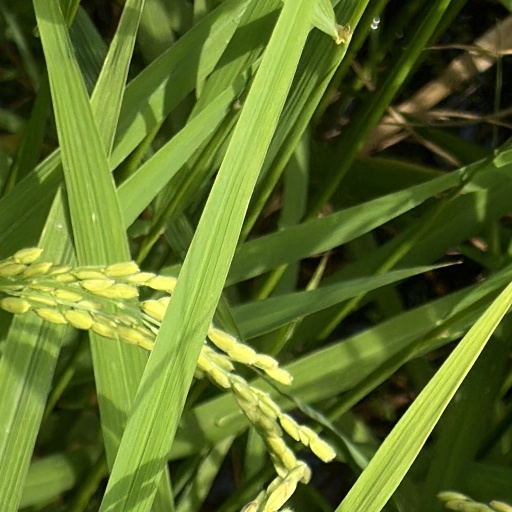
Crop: rice